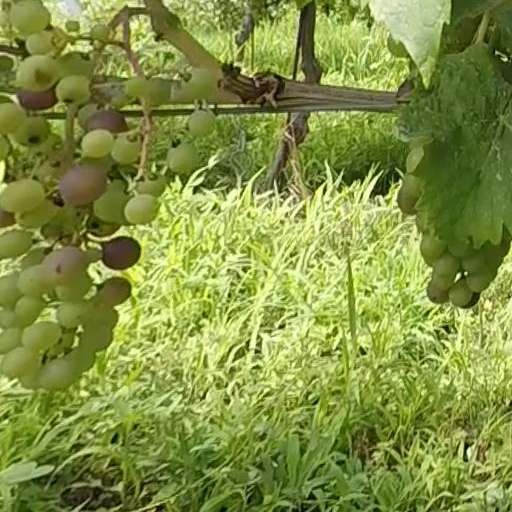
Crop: grape